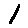
Label: 1